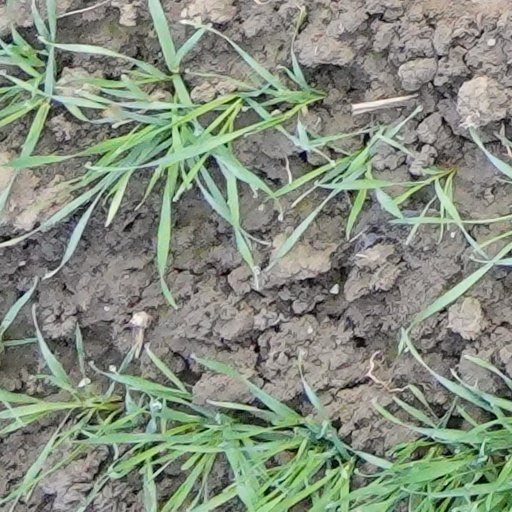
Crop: wheat